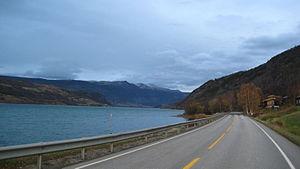
Vågåvatnet est un lac situé dans la vallée d'Ottadalen, dans le comté d'Oppland, au sud de la Norvège. Il est tout en longueur et a une superficie de plus de 14 km. La ville de Vågåmo est située à l'extrémité orientale du lac.